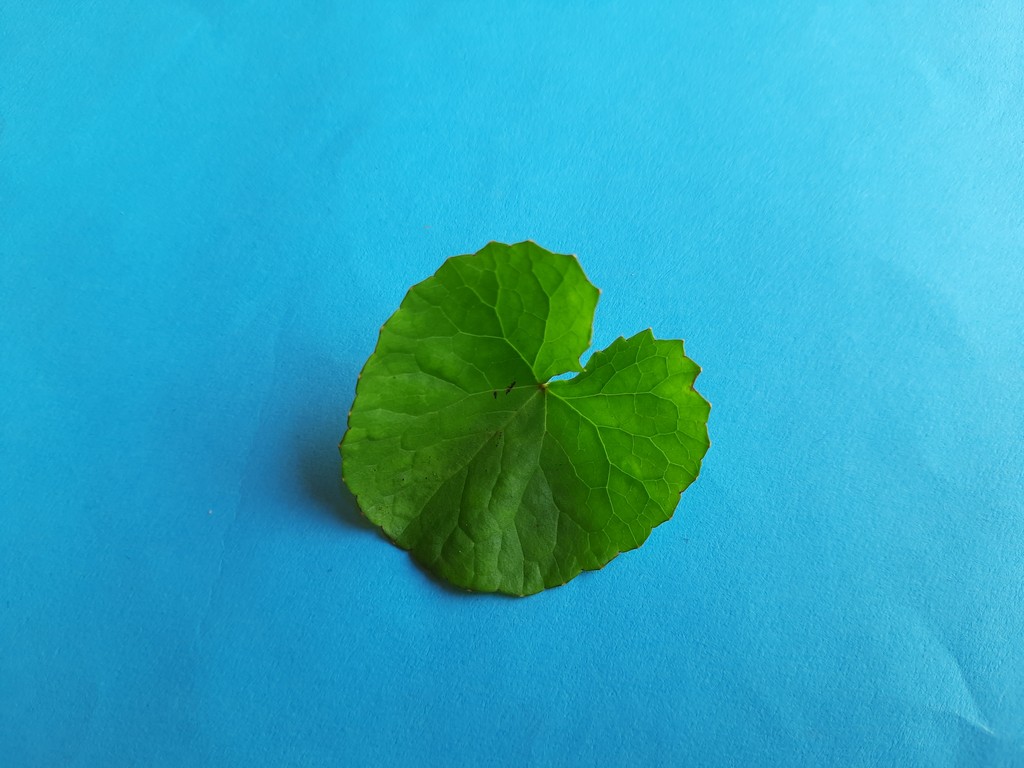
Label: Unhealthy